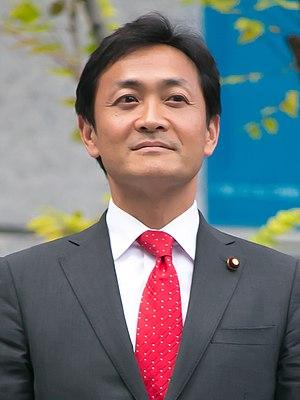
Les élections à la Chambre des conseillers du Japon de 2019 ont lieu le 21 juillet 2019 afin de renouveler 124 des 245 sièges de la Chambre des conseillers du Japon.
Les élections municipales japonaises de 2019 ont lieu le 21 avril 2019 au Japon.
Le Parti démocrate du peuple, officiellement traduit en anglais par Democratic Party for the People et abrégé en japonais par 国民党 ou simplement 国民, est un parti politique japonais, créé le 7 mai 2018 dans l'espoir de former la principale force d'opposition à la Diète. Il porte le même nom en japonais qu'un précédent parti ayant existé de 1950 à 1952 et qui était officiellement traduit en anglais par National Democratic Party. Il est issu de la fusion de l'ancien premier parti d'opposition entre 2016 et 2017, le Parti démocrate progressiste et du Parti national. Se présentant comme un parti centriste et voulant incarner une troisième voie entre le nationalisme conservateur du Parti libéral-démocrate et le constitutionnalisme pacifiste du Parti démocrate constitutionnel, il réunit en vérité différentes tendances qui défendent des idéologies allant du social-libéralisme au libéral-conservatisme, mais partagent une vision commune concernant la critique de la haute administration d'État, la défense d'une sortie progressive du nucléaire civil et une approche pragmatique concernant la sécurité du pays.